Bowling form

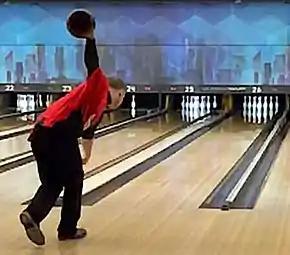
Bowlers using a high backswing (shown) are generally considered crankers.

In the sport of ten-pin bowling, there are many different ways in which to deliver (known as a "throw" or "roll") the bowling ball in order to advance it toward the pins in an accurate and powerful manner. Generally, there are three basic forms of 10-pin bowling. The most basic form is known as stroking, which is the most classic form. The most powerful form is known as cranking, which imparts great leverage and maximum rotation on the ball, but sacrifices accuracy. In between the two is the domain of the tweener, who has characteristics of both, but does not truly fit into either category. A well-known variant of "tweening" is the power stroker.